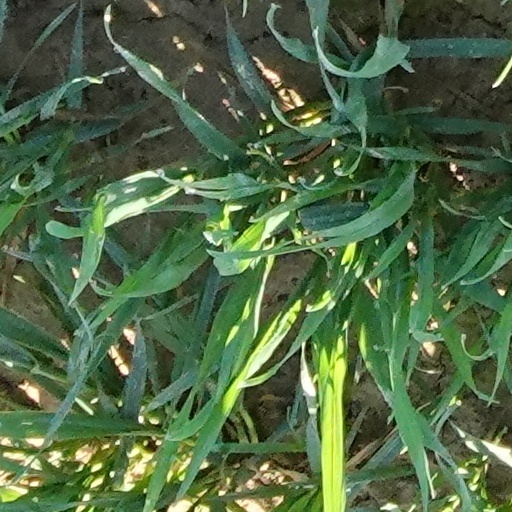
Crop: wheat